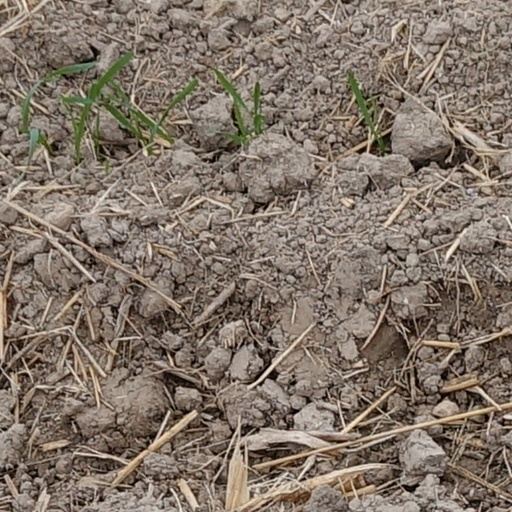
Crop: wheat